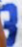
Number: 3